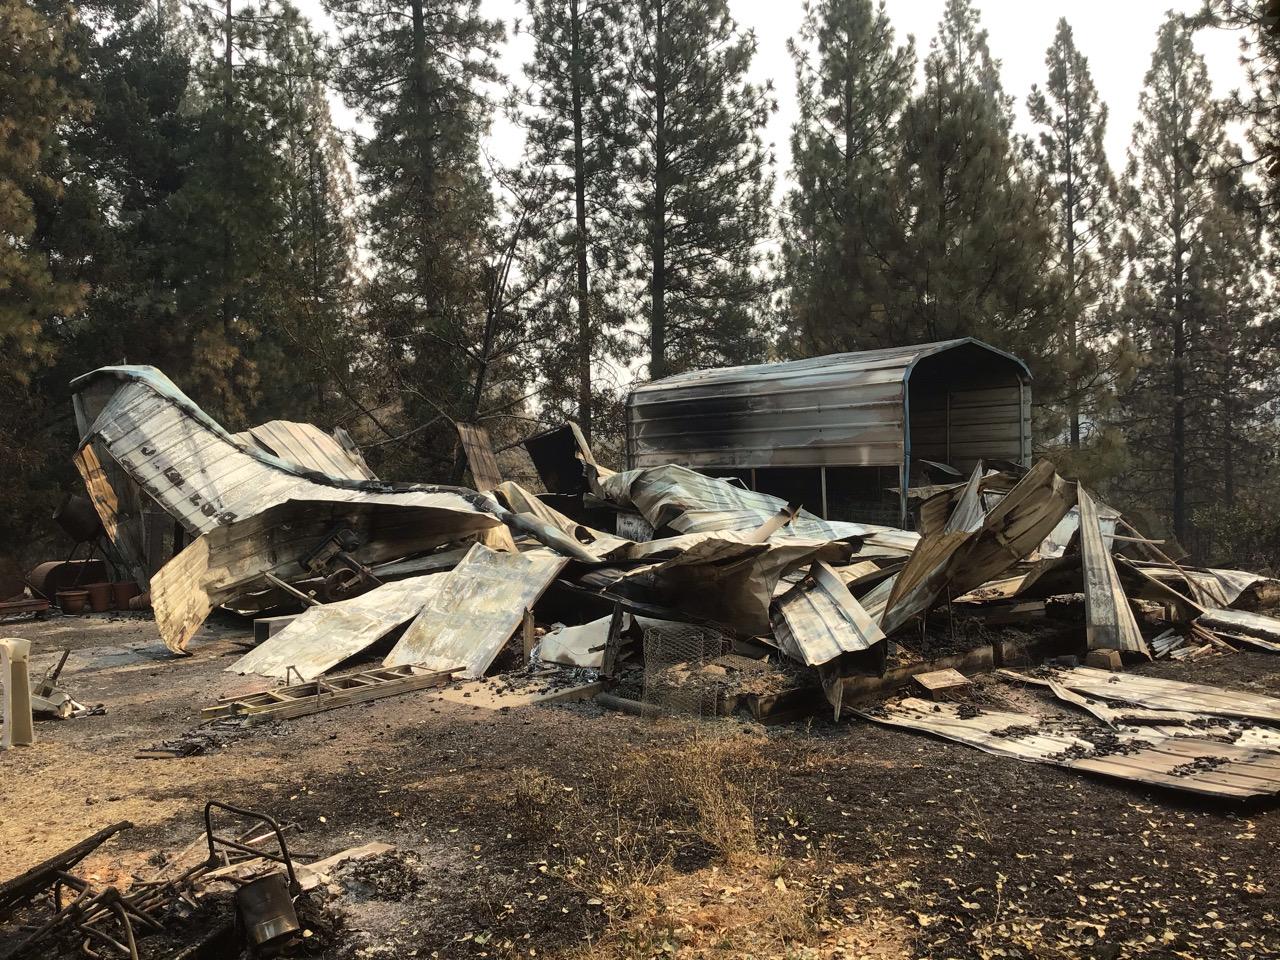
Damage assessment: destroyed